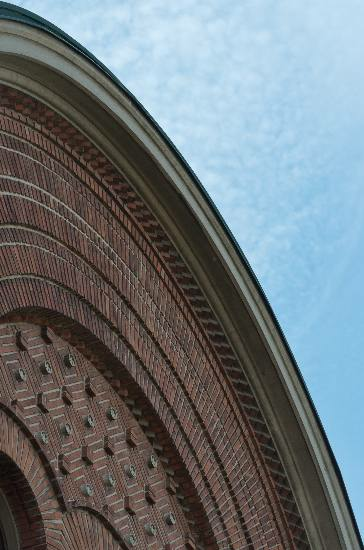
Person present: No